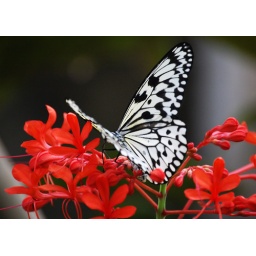
Rice paper butterfly in butterfly garden at Tennessee Aquarium; Chattanooga, TN